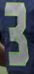
Number: 3